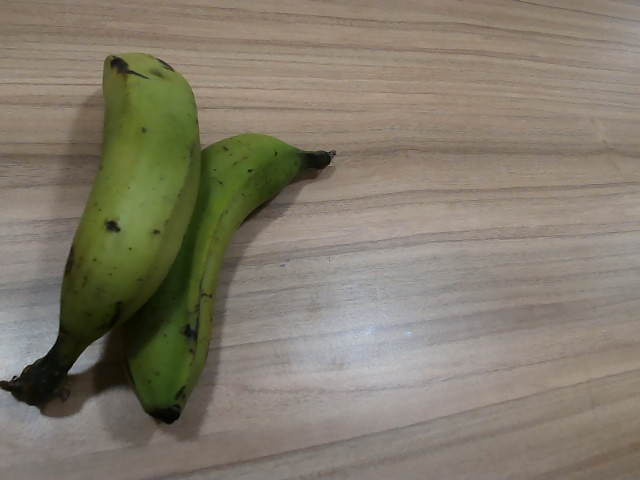
Label: Raw_Banana